Higashi-Kanazawa Station

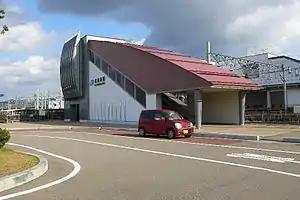
Higashi-Kanazawa Station exterior in November 2011

is a railway station on the IR Ishikawa Railway Line in the city of Kanazawa, Ishikawa, Japan, operated by the third sector railway operator IR Ishikawa Railway.